History of the Kuomintang

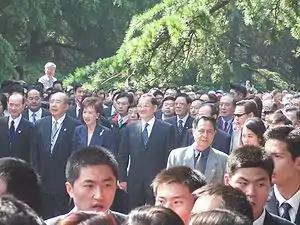
Lien Chan [middle] and Wu Po-hsiung [second left] and the Kuomintang touring the Sun Yat-sen Mausoleum in Nanjing, the People's Republic of China

In 1895, Taiwan, including the Pescadores, became a Japanese colony, a concession by the Qing Empire after it lost the First Sino-Japanese War. After Japan's defeat at the end of World War II in 1945, General Order No. 1 instructed Japan, who surrendered to the US, to surrender its troops in Taiwan to the forces of the Republic of China Kuomintang.